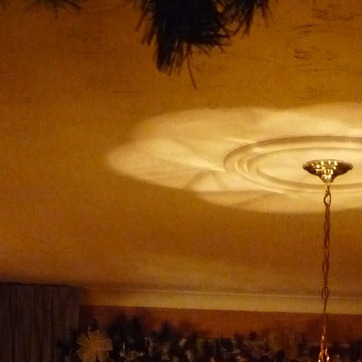
Material: painted